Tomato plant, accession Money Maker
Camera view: bottom (45 deg); turntable rotation: 0 degrees
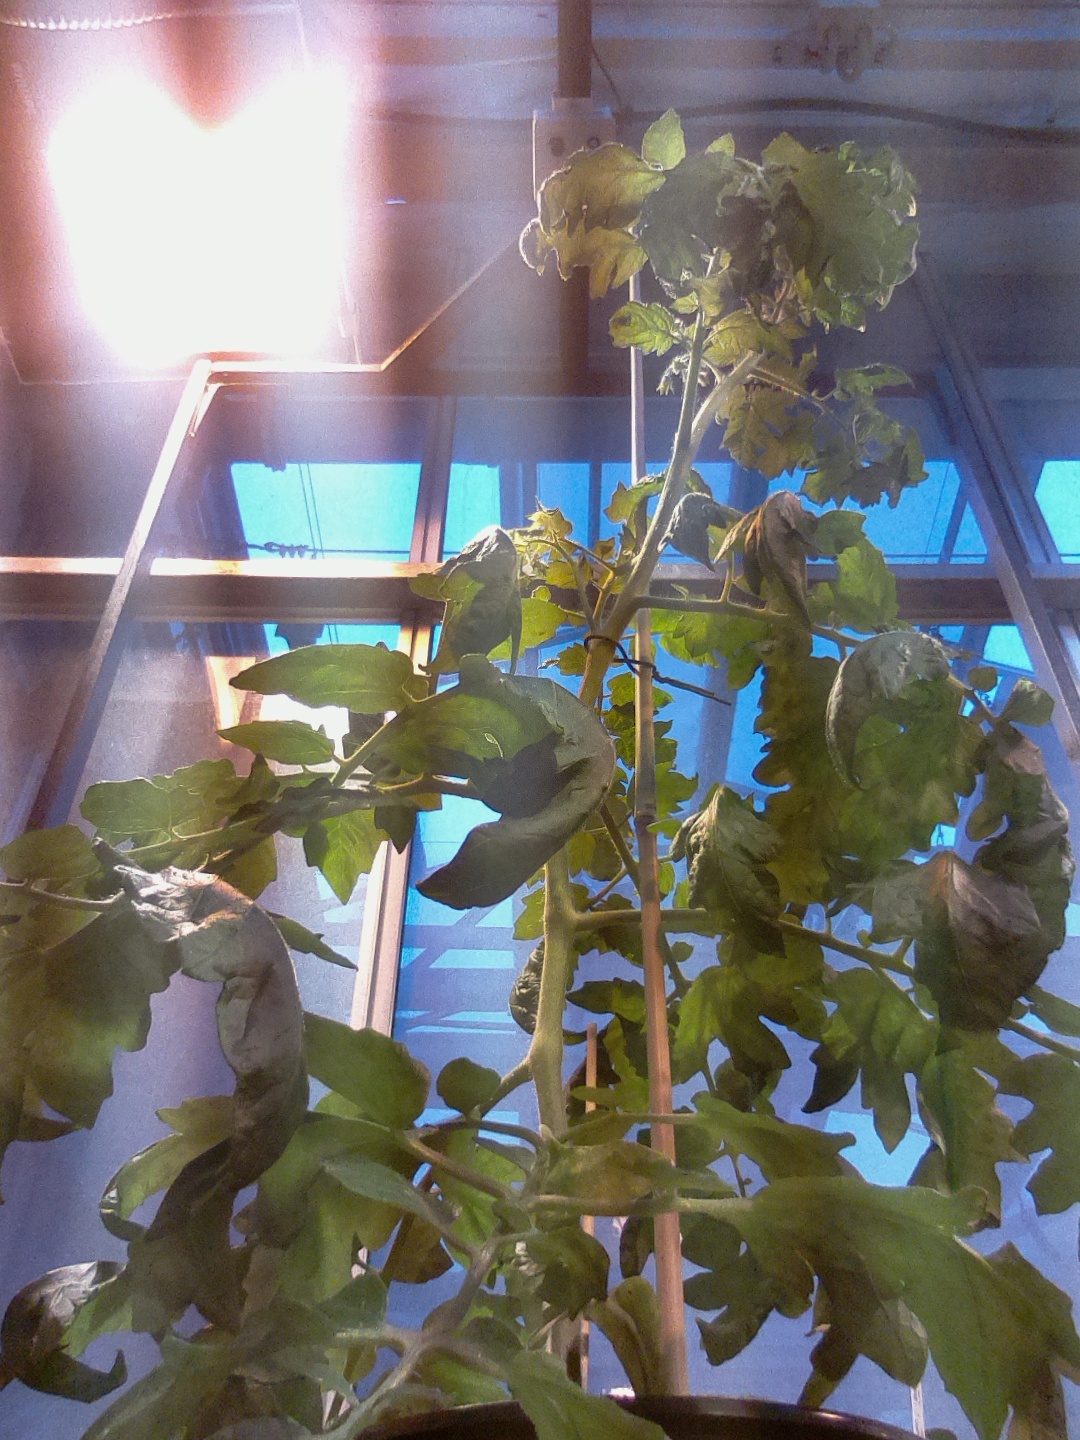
BBCH growth stage 65: Full flowering, 50%-60% of flowers open, first petals falling